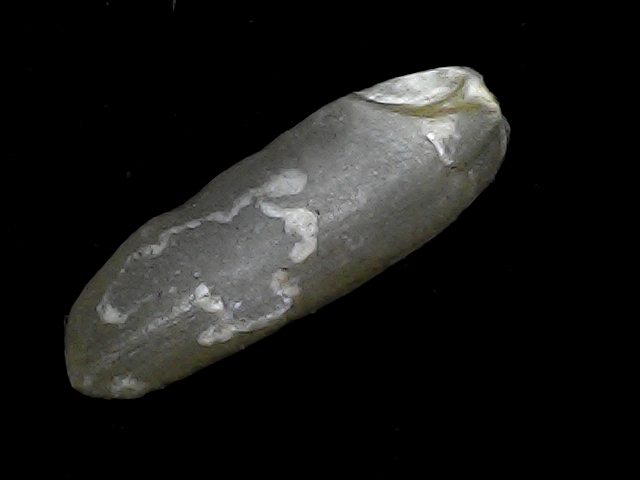
Rice variety: BD85